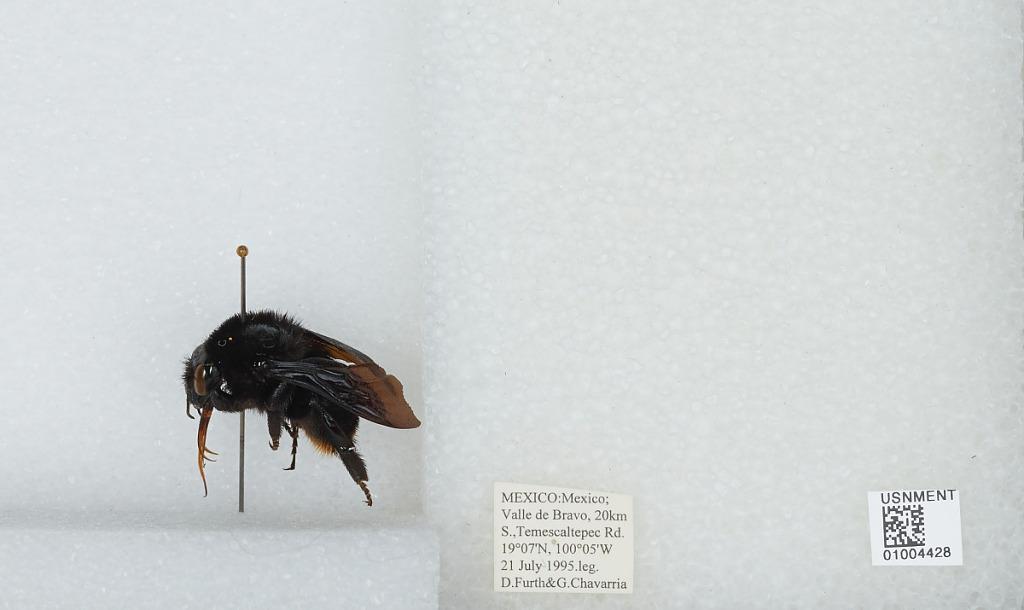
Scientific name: Bombus (Mendacibombus) defector Skorikov
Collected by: G. Chavarria
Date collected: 1995-7-21
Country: Mexico
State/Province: Mexico
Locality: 20km S. Valle de Bravo, Temescaltepec Rd.
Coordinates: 19.0811, -100.071